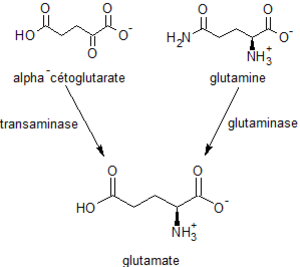
synthèse du glutamate
L'acide glutamique, ou glutamate sous la forme anionique de l'acide glutamique, est un acide α-aminé dont l'énantiomère L est l'un des 22 acides aminés protéinogènes, encodé sur les ARN messagers par les codons GAA et GAG. Il est caractérisé par la présence d'un groupe carboxyle –COOH à l'extrémité de sa chaîne latérale, ce qui en fait un résidu acide chargé négativement dans les protéines. Son rayon de van der Waals vaut 2,109 Å. Il n'est pas essentiel pour l'être humain, mais peut dans certains cas être produit en quantité insuffisante par l'organisme, nécessitant alors un apport alimentaire.